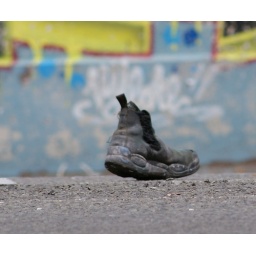
a shoe in the road